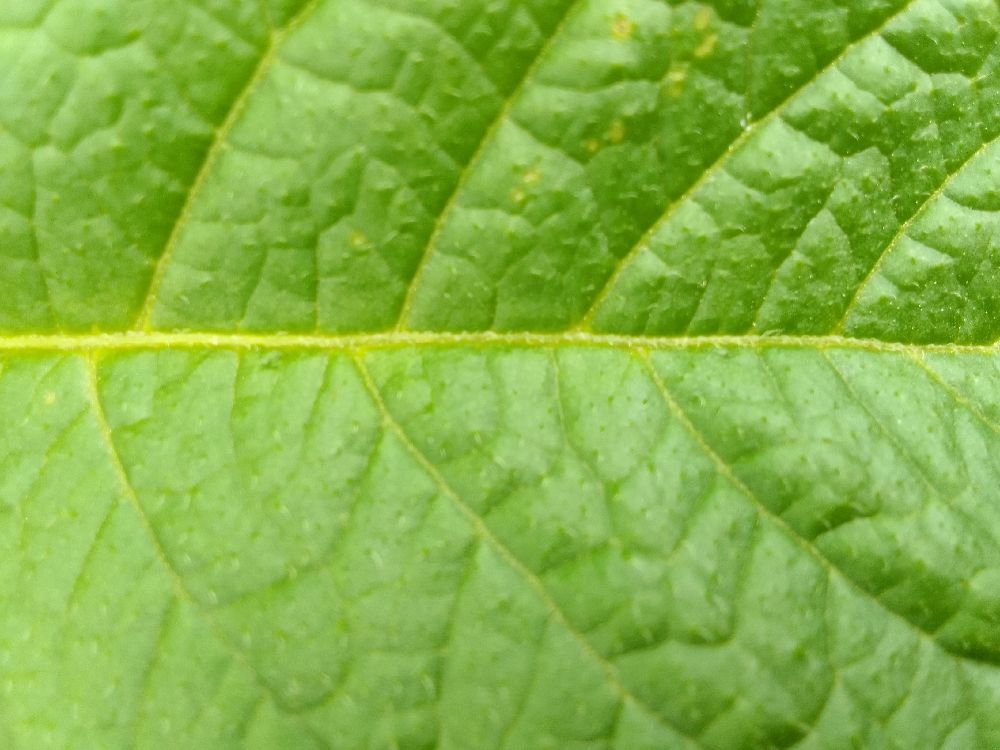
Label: Healthy